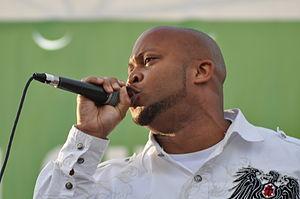
Skee-Lo, de son vrai nom Antoine Roundtree, né le 5 mars 1973 à Chicago, dans l'Illinois, est un rappeur américain. Il est mieux connu pour sa chanson I Wish, publiée en 1995, qui atteint le top 40 de plusieurs pays. La même année, il publie son album homonyme, le 27 juin. En 1996, Skee-Lo devient VJ pour The Beach House et The Grind sur MTV. Lors d'un entretien avec HipHopDX, il explique s'être retiré du rap, mais ne jamais l'avoir annoncé publiquement.